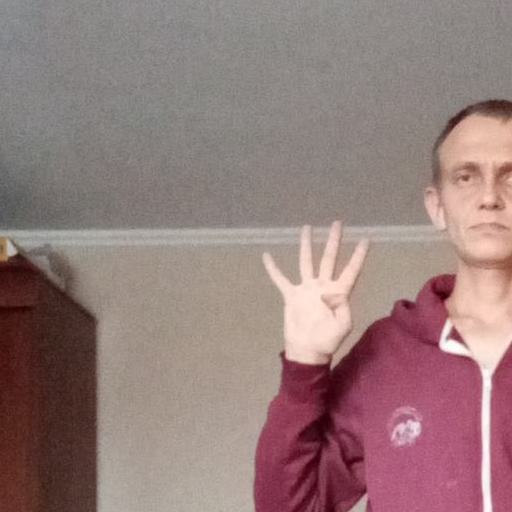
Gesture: four